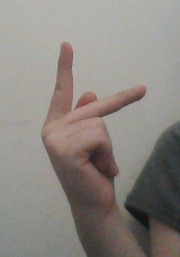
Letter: dha